Solon Borglum

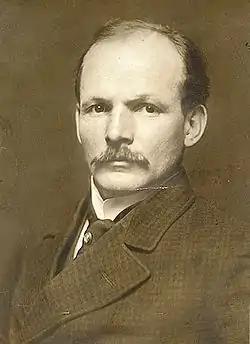
(ca. 1900)

Solon Hannibal de la Mothe Borglum (December 22, 1868 – January 31, 1922) was an American sculptor. He is most noted for his depiction of frontier life, and especially his experience with cowboys and native Americans.